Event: Nepal Earthquake
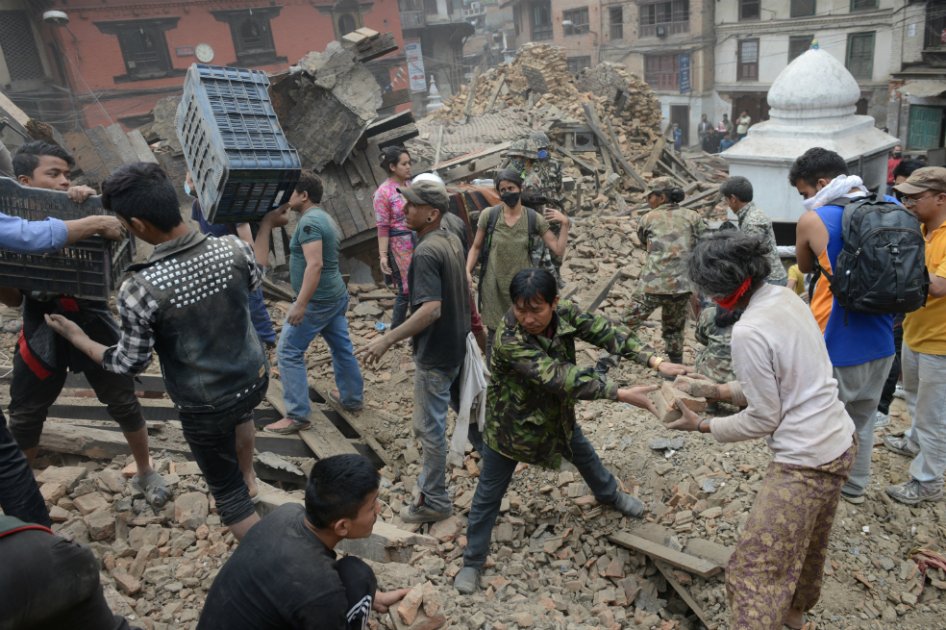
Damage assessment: no_damage